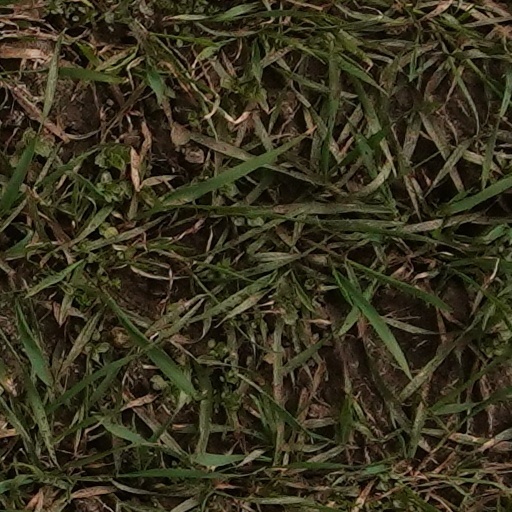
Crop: wheat